Economy of North Korea

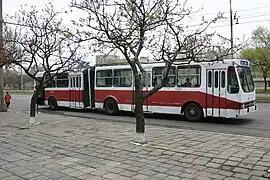
A North Korean manufactured trolleybus, a Chollima 90

The North Korean motor vehicle production establishes military, industrial and construction goals, with private car ownership by citizens remaining on low demand. Having Soviet origins (the subsequent practice of cloning foreign specimens, and a recent automobile joint-venture), North Korea has developed a wide-range automotive industry with production of all types of vehicles. The basis for production is in urban and off-road minis; luxury cars; SUV cars; small, medium, heavy, and super-heavy cargo; construction and off-road trucks; minibuses/minivans, coach buses, civilian and articulated buses, trolleybuses, and trams. However, North Korea produces far fewer vehicles than its production capability due to the ongoing economic crisis. North Korea has not joined or collaborated with the OICA, or with any other automotive organization, so any critical information about its motor vehicle industry is limited.